Louis Hector Leroux

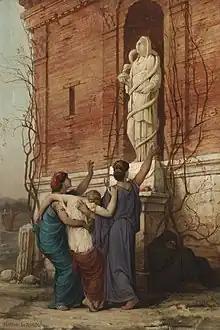
"Croyantes" (1862), Yale University Art Gallery

Couëlle sees in Leroux's work a manifestation of the 19th century's paradoxical view of paganism, torn between "admiration and condemnation." While Leroux is "attentive and respectful of these women who are graceful and serious, holders of a secret about the past," he also see in the Vestals' "condemnation to a long chastity" and in the punishments meted out to them "the victims of a cruel religion.